Xiping station

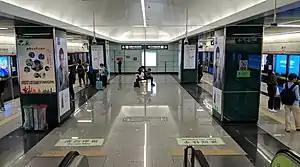
Platform

Xiping Station is a metro station on Line 2 of the Dongguan Rail Transit in Dongguan, China. It opened on 27 May 2016. Since 28 December 2017, it has interchanged with the Dongguan–Huizhou intercity railway at Xiping West railway station.